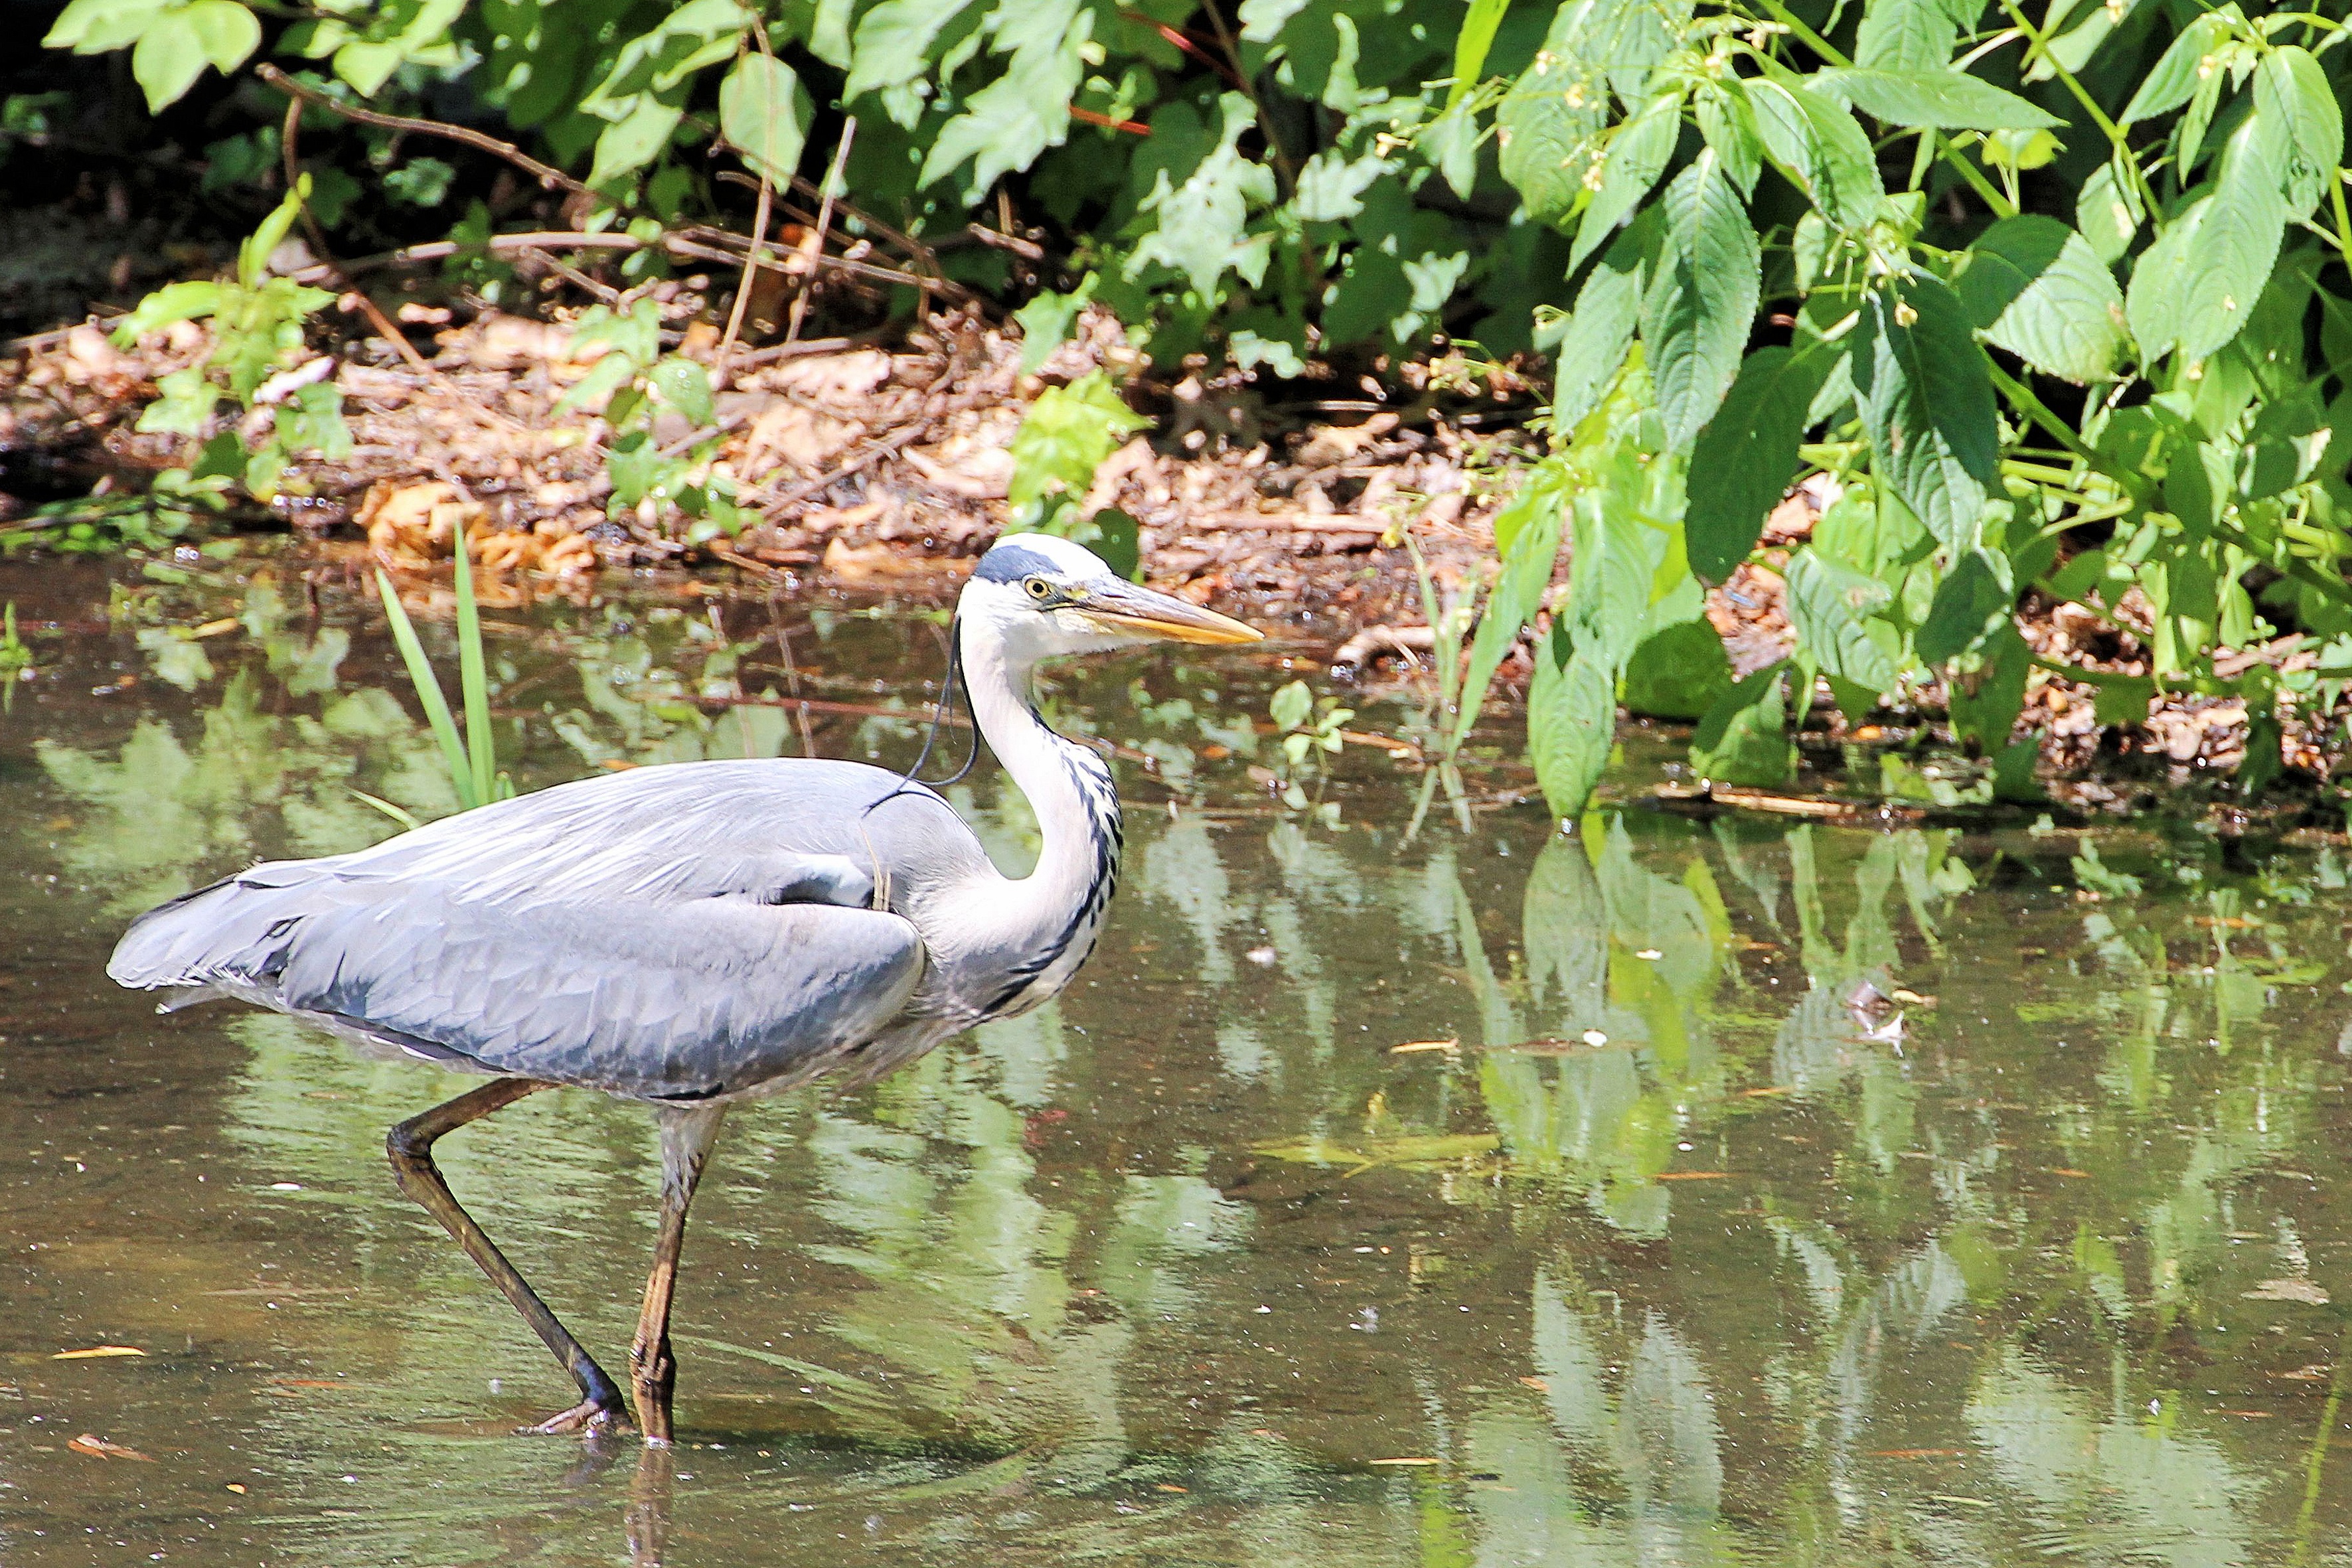
water, swamp, bird, wildlife, beak, fauna, plumage, wetland, vertebrate, eastern, habitat, heron, ibis, grey heron, intervention, pelecaniformes